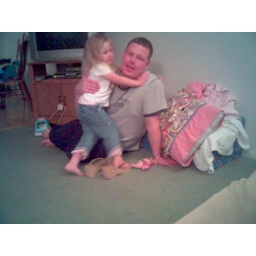
big girl in big shoes with her daddy